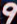
Number: 9